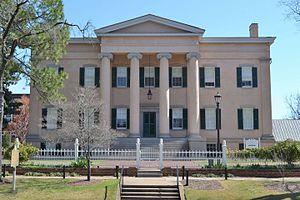
La ville de Milledgeville est le siège du comté de Baldwin, dans l’État de Géorgie, aux États-Unis. Sa population s’élevait à 17 715 habitants lors du recensement de 2010, estimée à 18 614 habitants en 2018.